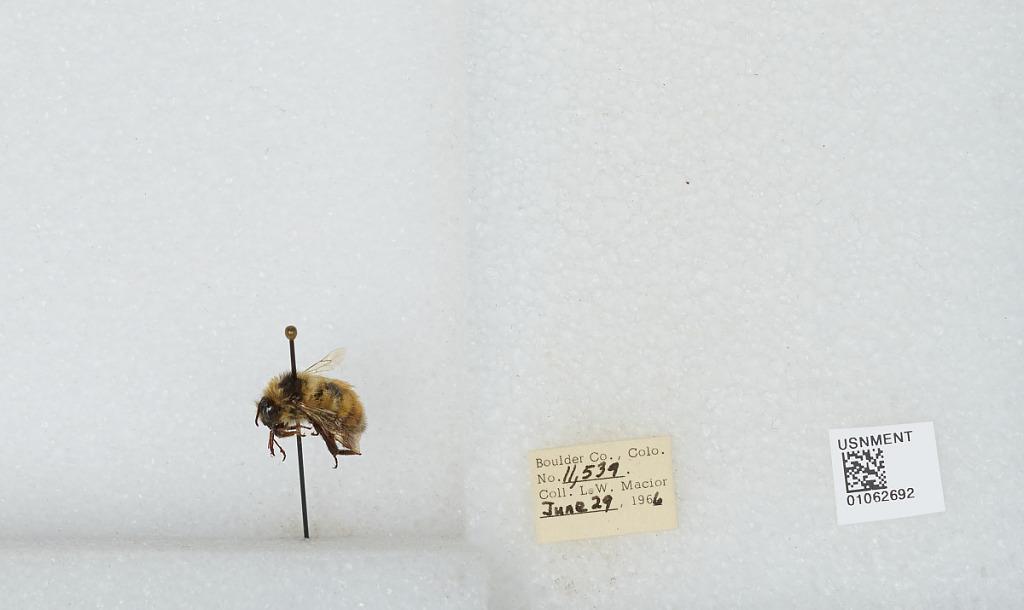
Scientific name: Bombus (Pyrobombus) bifarius Cresson
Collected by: L. Macior
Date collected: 1966-6-29
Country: United States
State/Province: Colorado
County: Boulder
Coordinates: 40.0017, -105.308